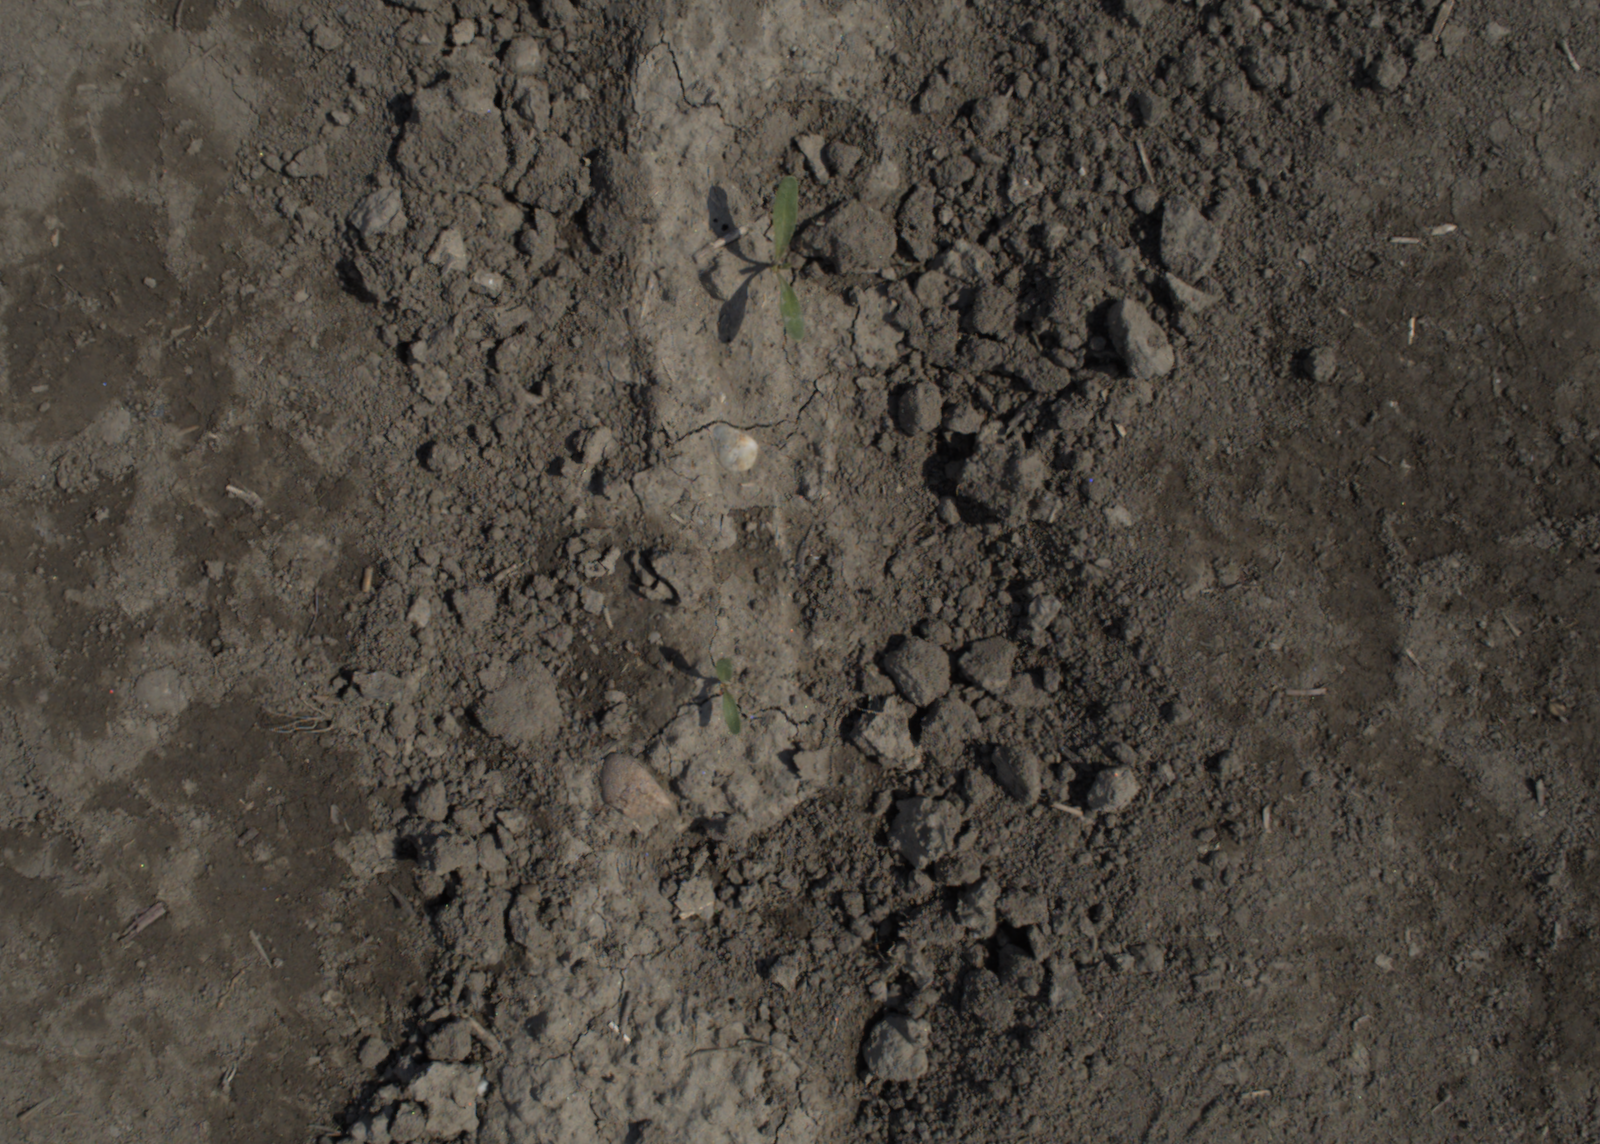
Capture date: 28.05.2021 10:26:24
Weather: mixed
Wind: medium
Seeding date: 27.04.2021
Plant canopy height (mm): 1018